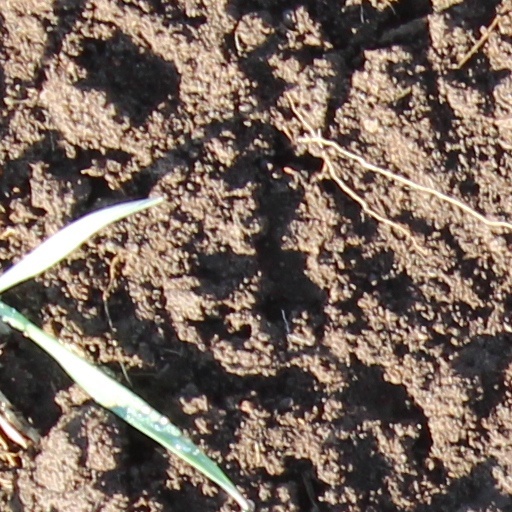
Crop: wheat